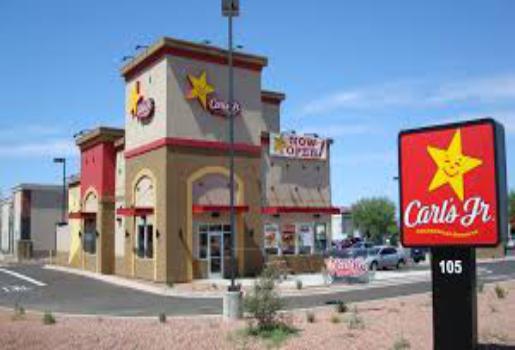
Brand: Carl's Jr
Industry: Food